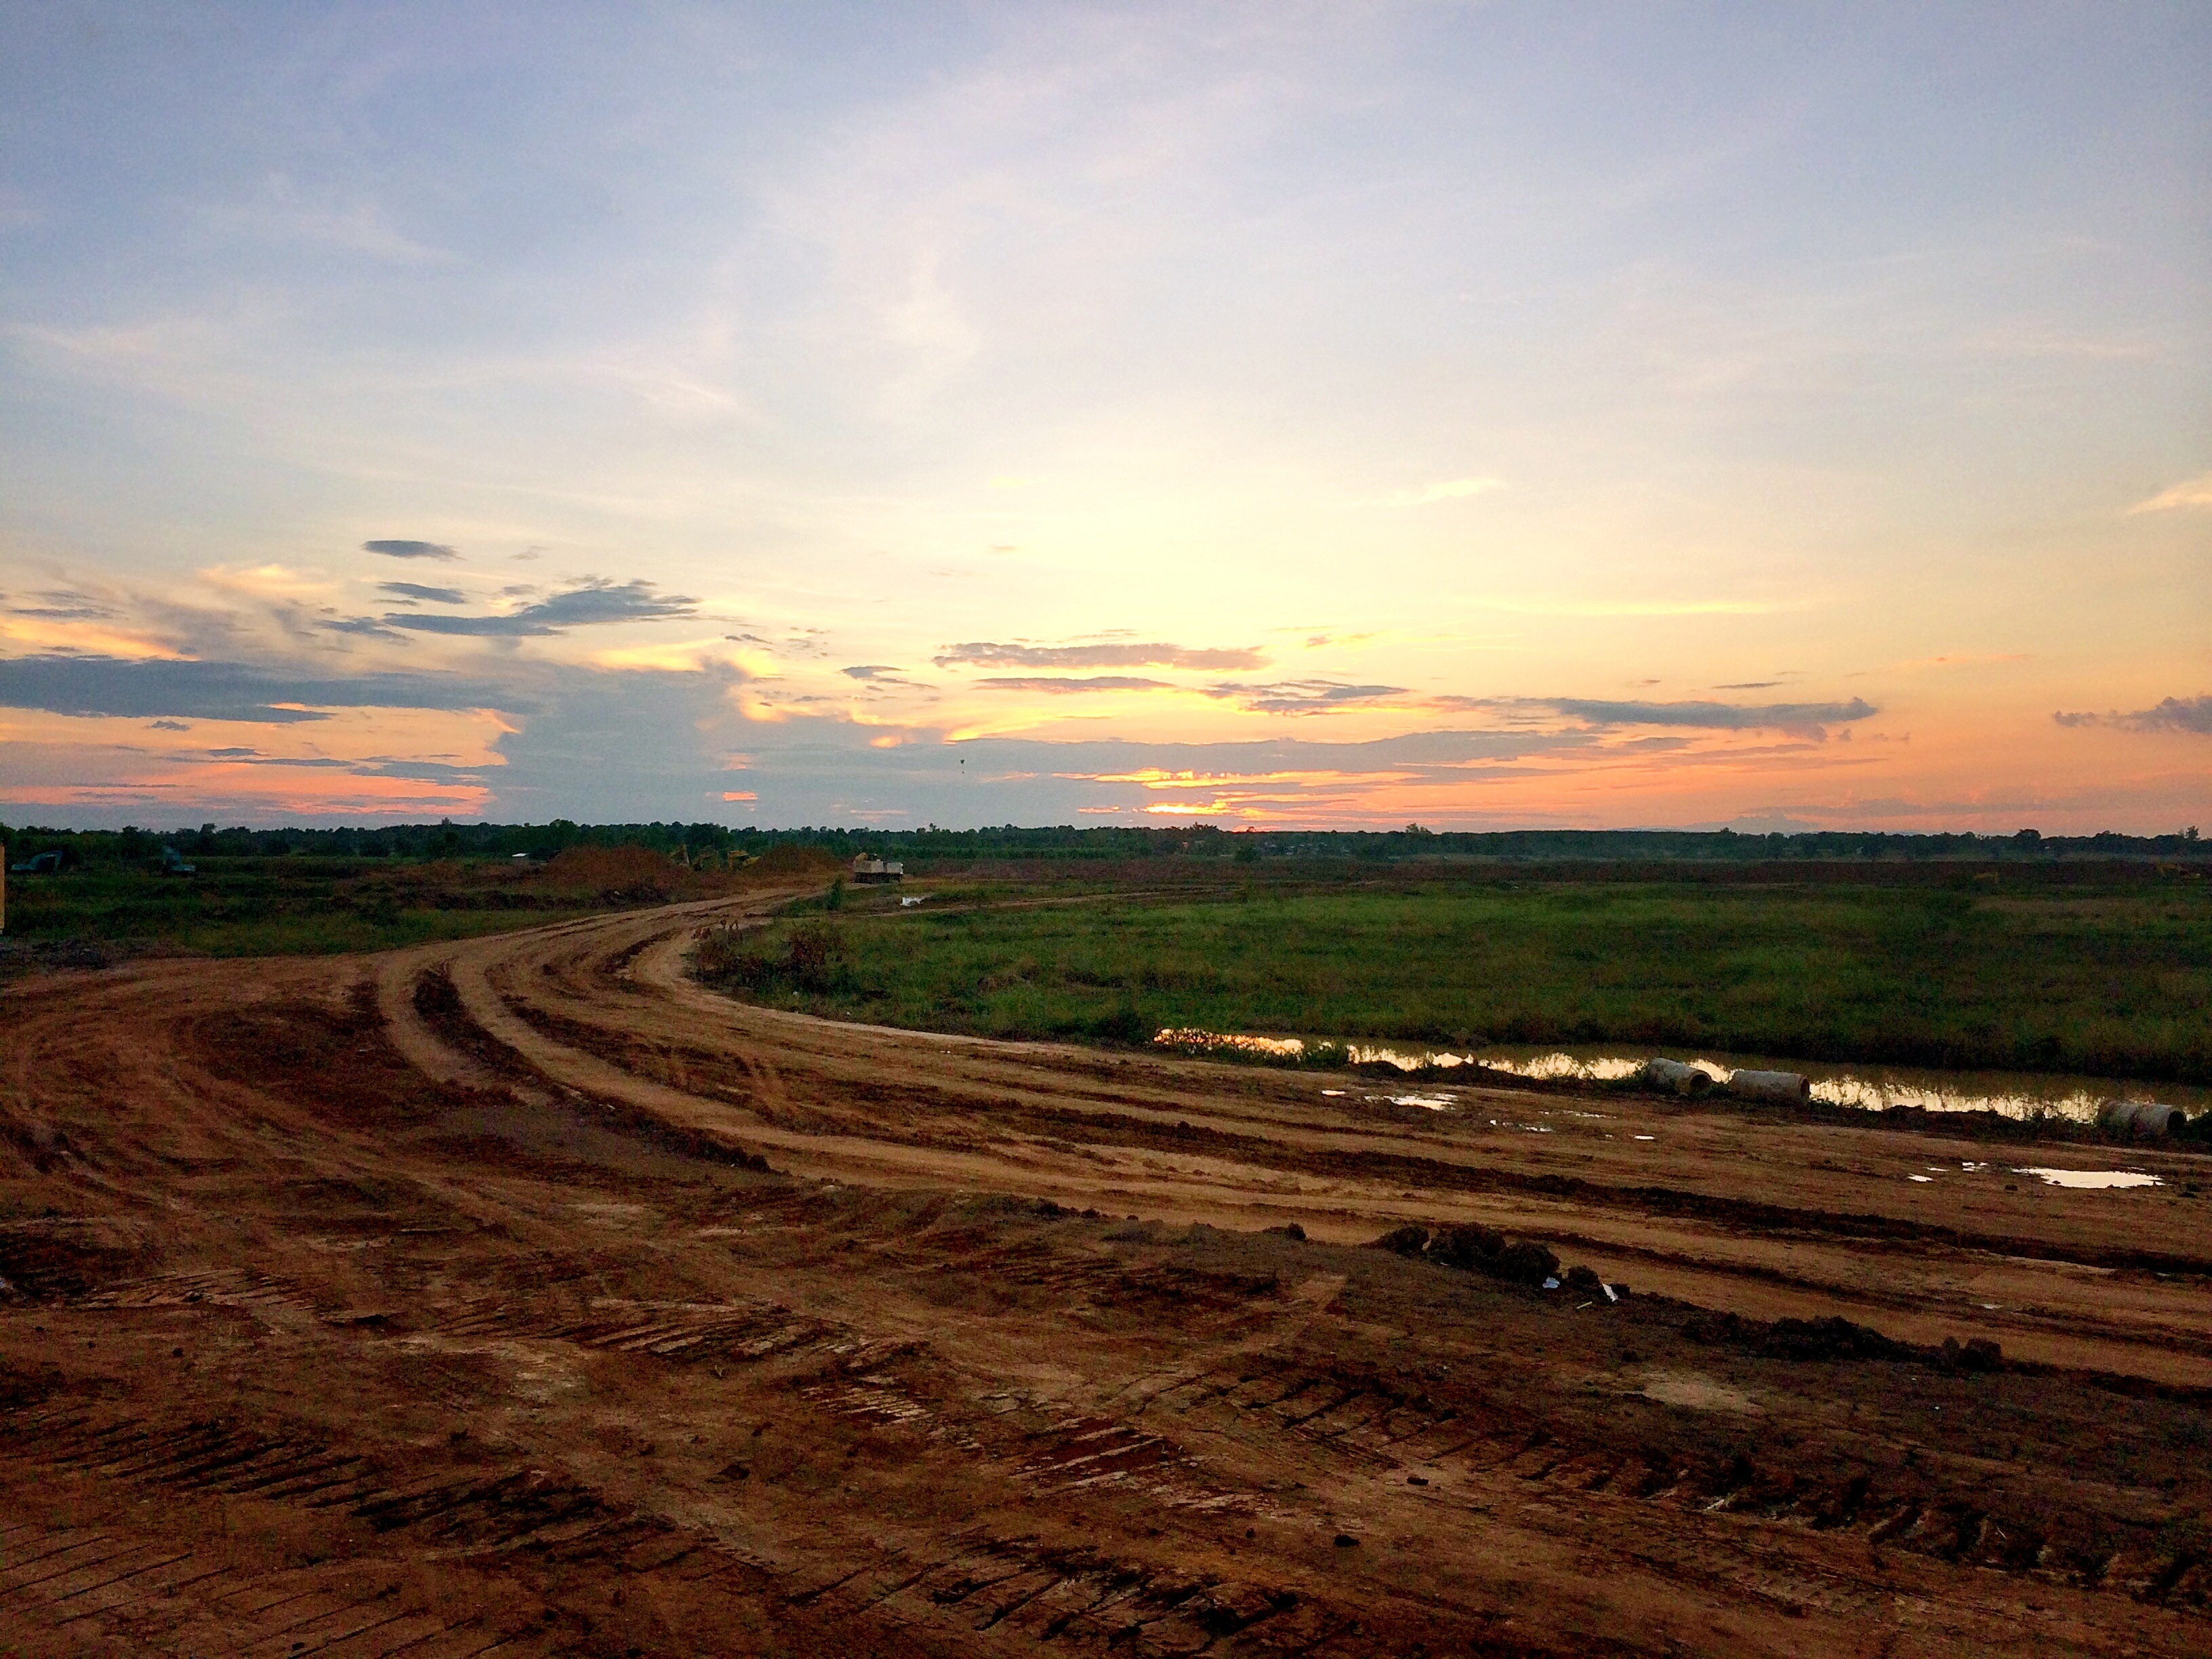
landscape, coast, horizon, cloud, sky, sunrise, sunset, road, field, prairie, sunlight, morning, hill, highway, dawn, dusk, evening, soil, agriculture, plain, thailand, infrastructure, rural area, khonkean, aoro